Schmachter See

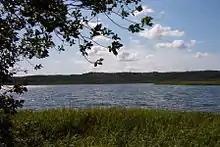
Southern shore

For many years effluents were discharged into the lake from a since-closed sewage farm. In addition, fertiliser chemicals entered it as a result of agriculture. The lake thus suffered from eutrophication to such an extent that by 1990 the ecology had become unstable. It had caused heavy silting. As part of a project sponsored by the municipality of Binz and the East Rügen Rural Conservation Association ("Landschaftspflegeverband Ostrügen"), 300,000 cubic metres of lake mud will be removed. In addition, phosphorus will be removed from 1.45 million cubic metres of sea water.